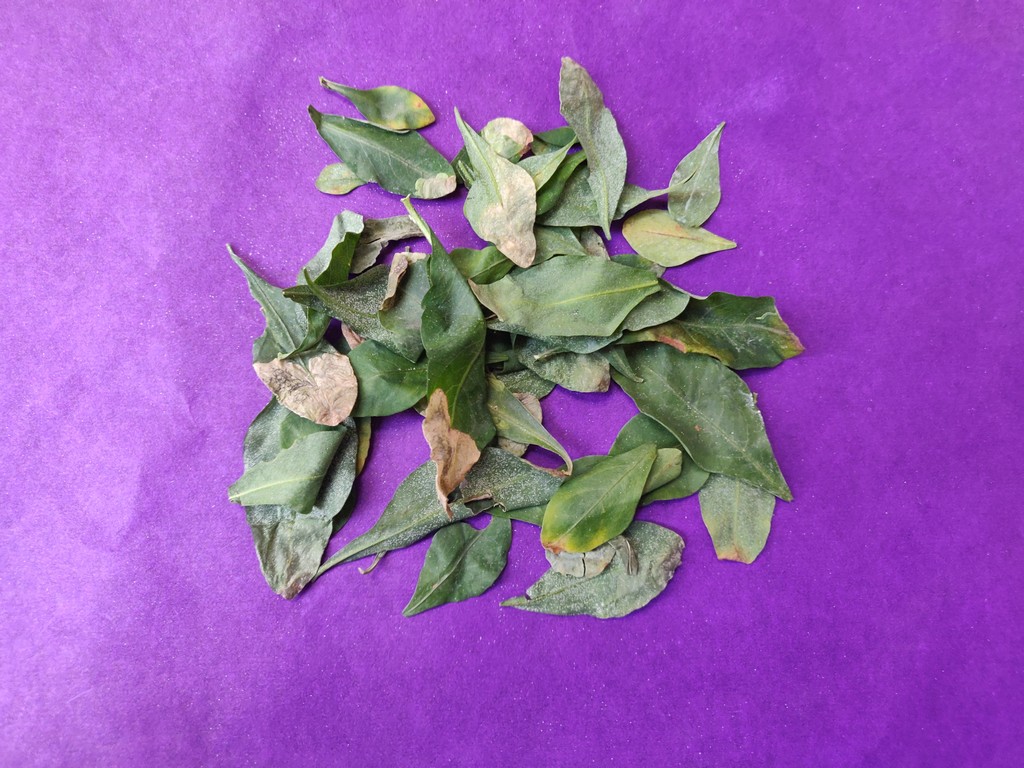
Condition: Unhealthy
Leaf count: multiple
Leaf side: unknown